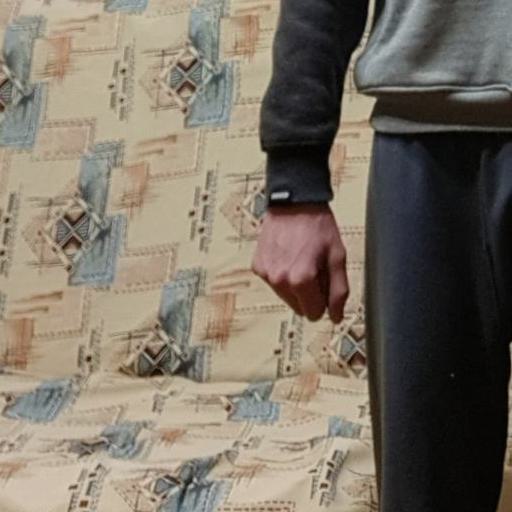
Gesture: no_gesture